Pronia

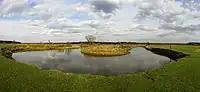
The Pronya not far from its confluence with the Basya

According to legend, the name arises from a girl named Basya and a youth named Pronya who lived nearby, who were in love with each other. Pronya was a poor peasant, and therefore Basya's parents were against their wedding. The lovers decided to flee, but were pursued. Not managing to elude their pursuers, the couple wished for the gods to grant them a future together. When the girl's father reached the glade, he saw the confluence of two rivers, which turned into the Basya and Pronya.